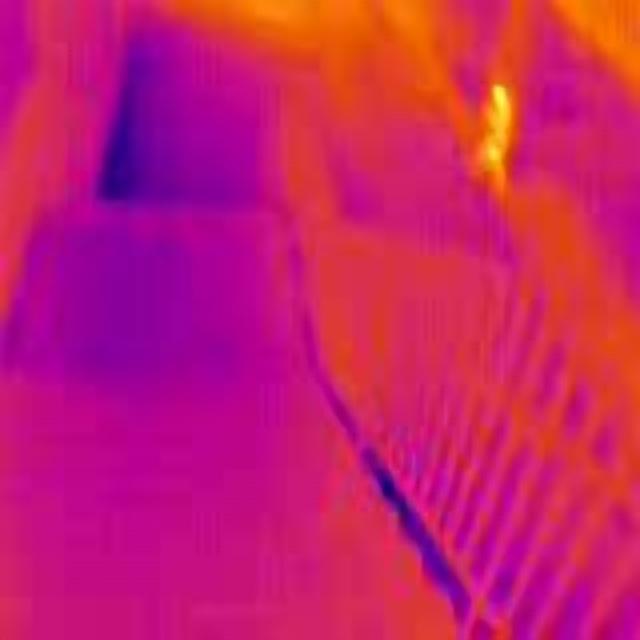
Detected objects:
label: person